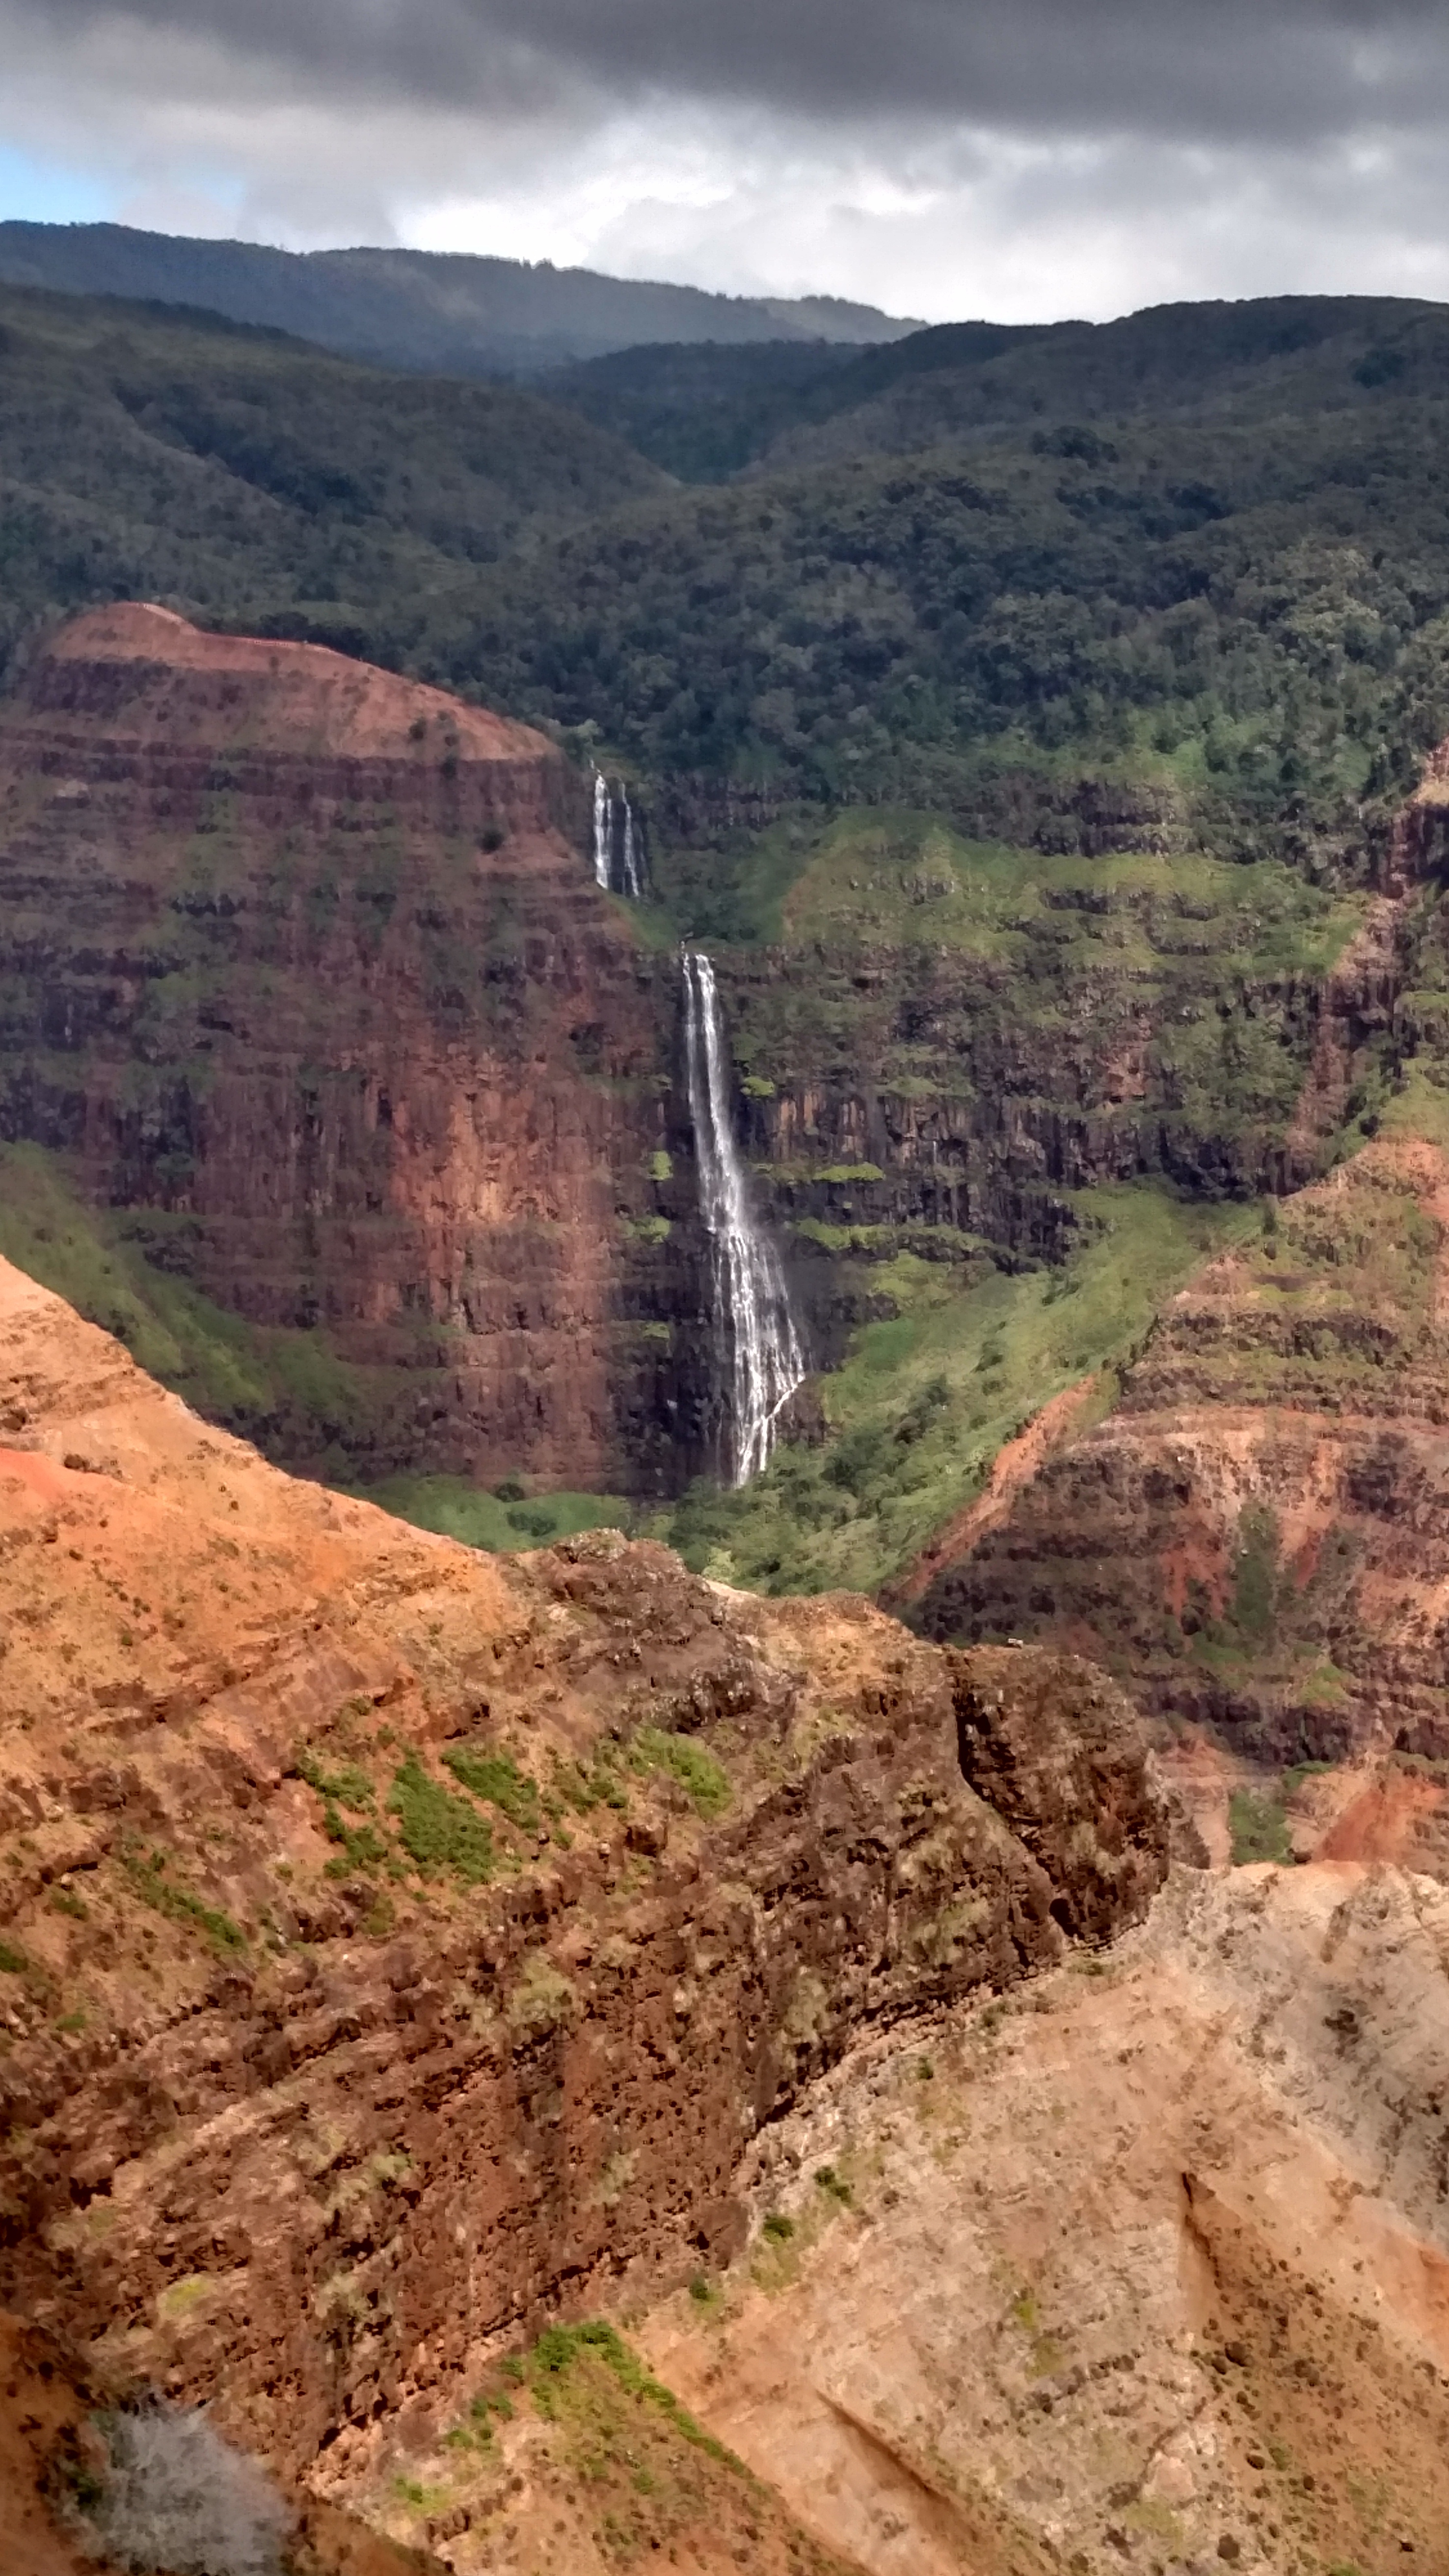
landscape, waterfall, mountain, trail, valley, travel, cliff, soil, canyon, hawaii, terrain, geology, infrastructure, water feature, wadi, kauai, landform, mountain pass, waimea, kokee, geological phenomenon